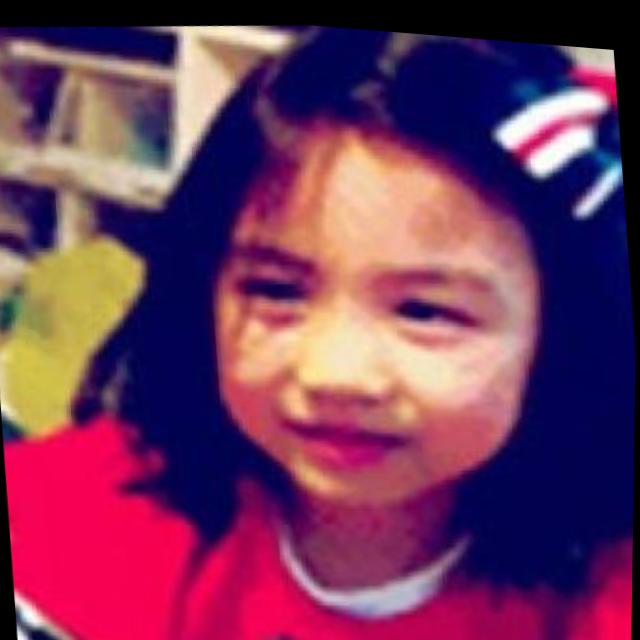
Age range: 0-12